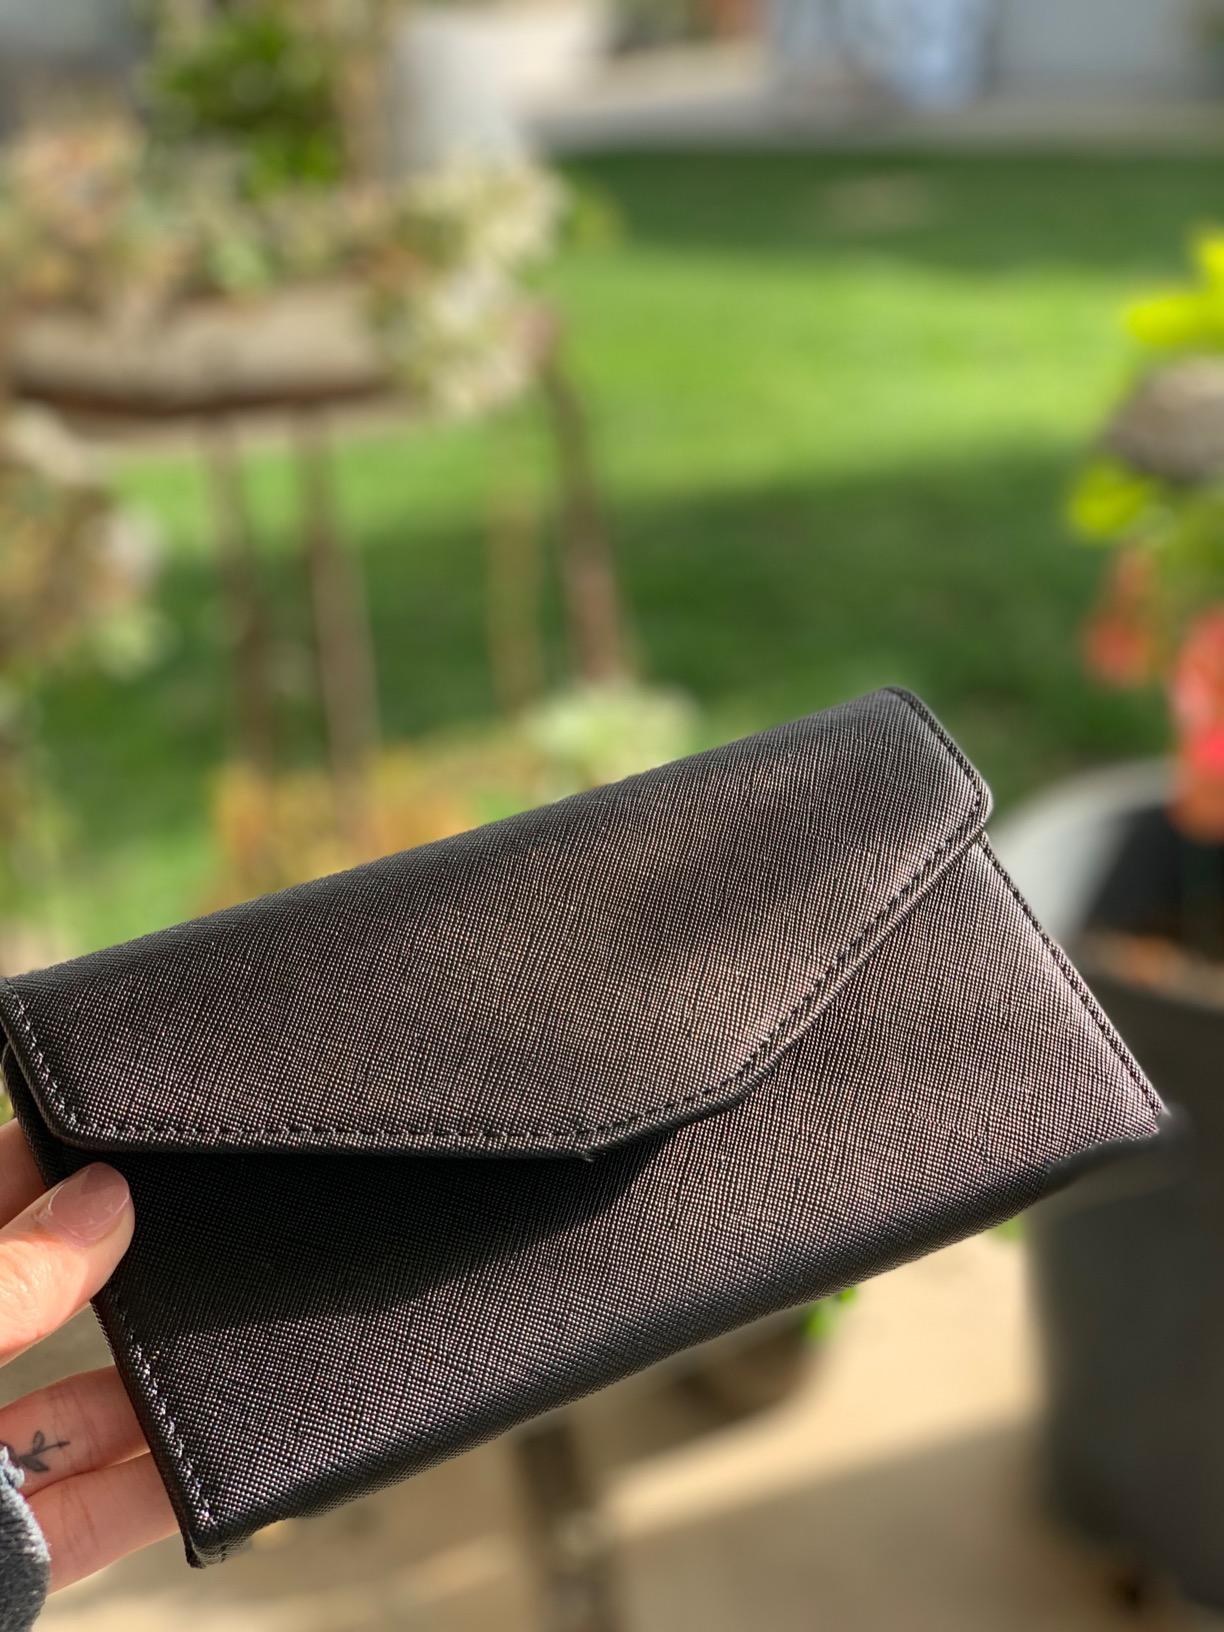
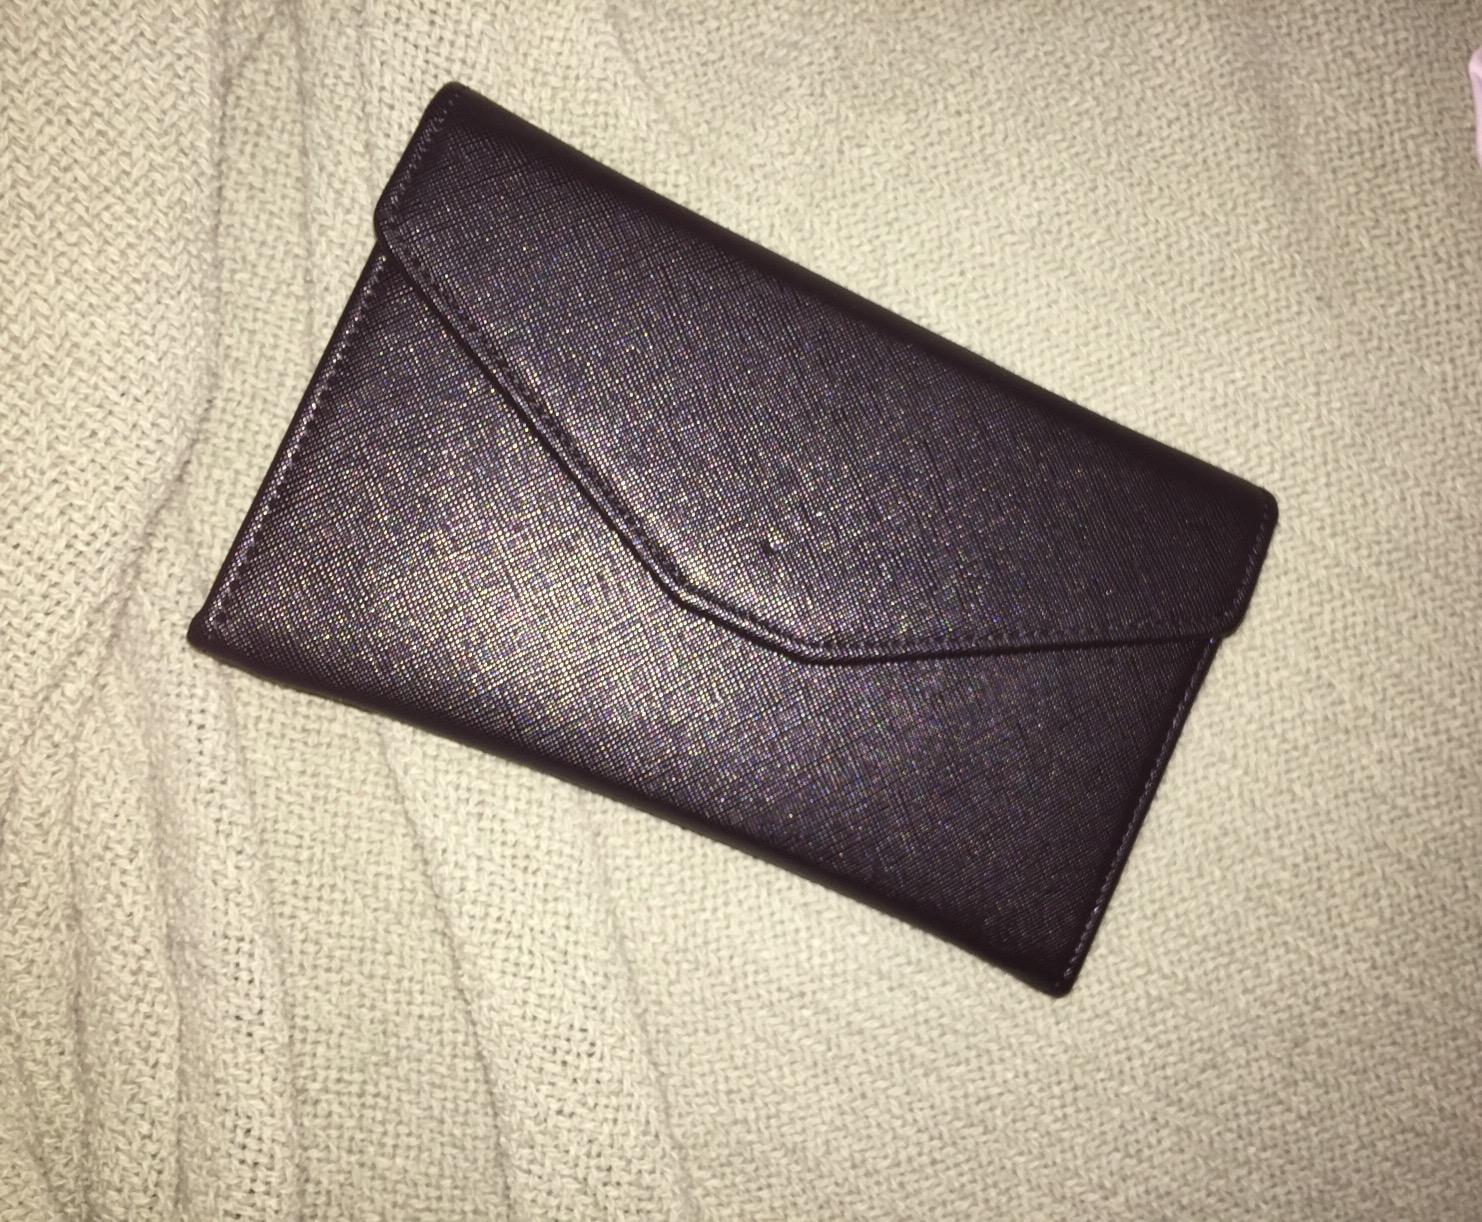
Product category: accessories_wallet
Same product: yes